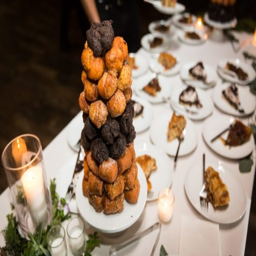
dessert table at a bridge wedding